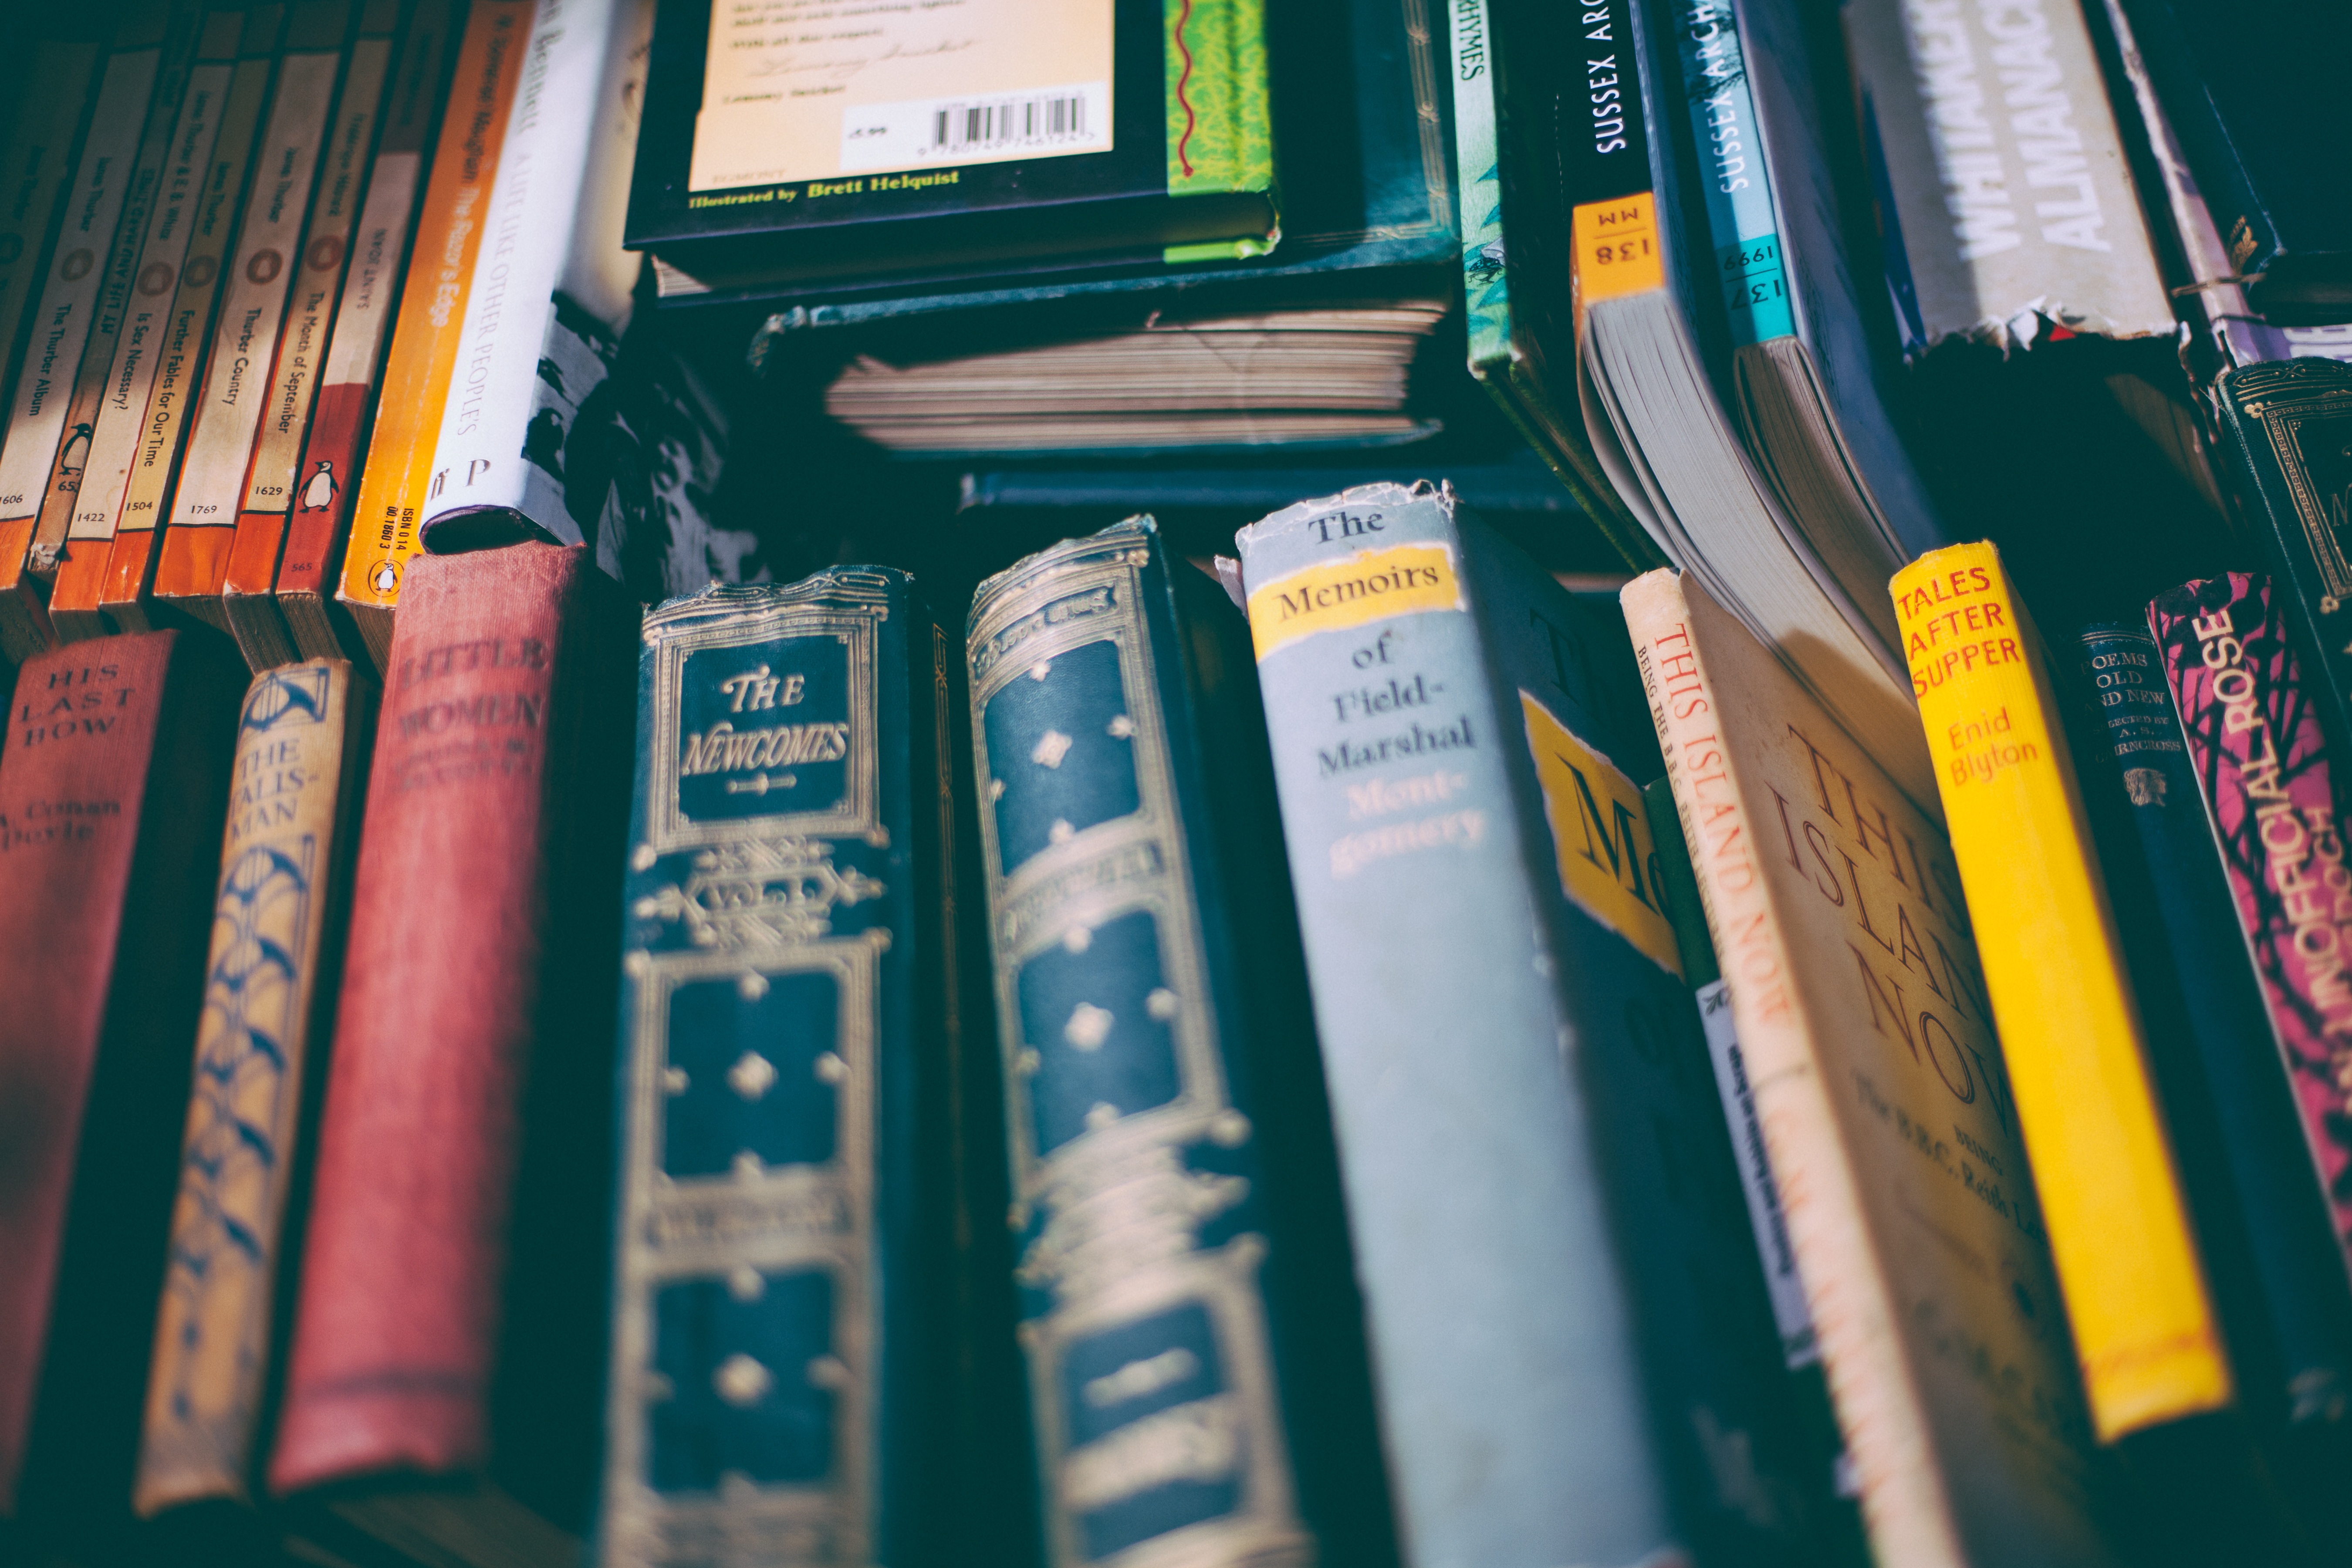
book, vintage, green, color, blue, yellow, spine, art, bookstore, literature, personal computer hardware